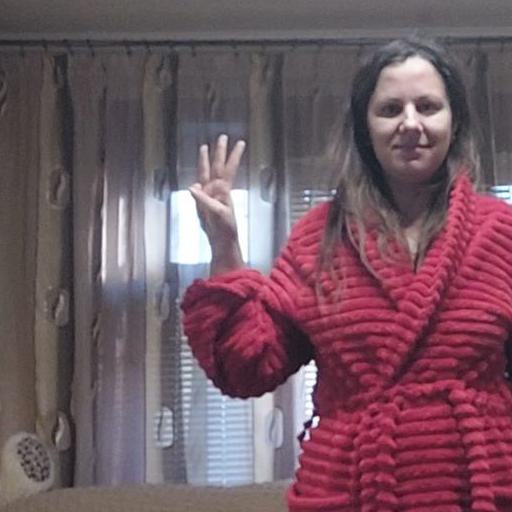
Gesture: three